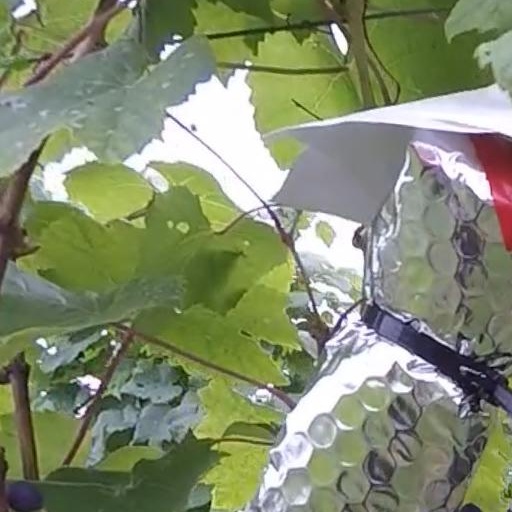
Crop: grape